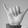
ASL letter: Y